Anton Egon, Prince of Fürstenberg-Heiligenberg

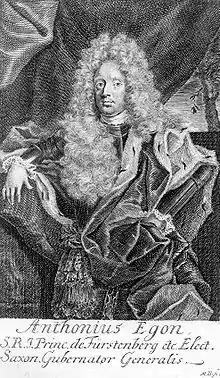
Prince Anton Egon of Fürstenberg, 18th century engraving

Anton Egon (23 April 1656 – 10 October 1716), a member of the Swabian House of Fürstenberg, was Imperial Prince and Princely Landgrave of Fürstenberg-Heiligenberg from 1674 until his death. He also served as governor of the Electorate of Saxony under the Wettin prince-elector Augustus II the Strong.